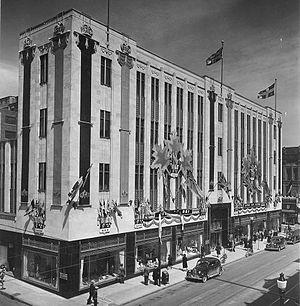
Magasin Dupuis Frères, sur la rue Ste-Catherine Est à Montréal en 1939
Dupuis Frères fut un grand magasin de la rue Sainte-Catherine est, à Montréal.